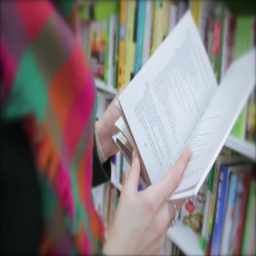
young woman in a book store